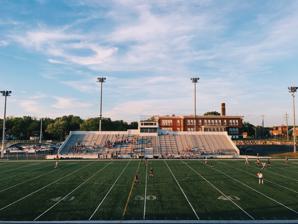
Building: Wisner Stadium
Country: United States of America
Year built: 1941
Stadium in Pontiac, Michigan Wisner Stadium Wisner Memorial Stadium Location 441 Cesar E Chavez Ave, Pontiac, Michigan 48342 Coordinates 42°38′54″N 83°18′24″W / 42.6483°N 83.3068°W / 42.6483; -83.3068 Capacity 6,600 Surface FieldTurf Construction Built 1941 Tenants Michigan Stars FC Our Lady of the Lakes Catholic School Pontiac High School Wisner Memorial Stadium is an athletic facility located in Pontiac, Michigan . History Wisner Memorial Stadium was built in 1941 and named for Moses Wisner , the 12th Governor of the State of Michigan .  Wisner, a resident of Pontiac, was a lawyer who became active in the anti-slavery movement .  The Governor Moses Wisner House is located on property adjacent to the stadium. The stadium seats 6,600 and has hosted many different events over the years.  The football field was home to both public high schools in the city, Pontiac Northern High School and Pontiac Central High School , and is now home to the consolidated Pontiac High School Phoenix football team.  Pontiac High School, which is located at the former Pontiac Northern High School, was created in 2009 by the merger of both Pontiac Northern and Pontiac Central high schools. Wisner Stadium was one of the practice locations for the Detroit Lions and George Plimpton in 1963, as he was writing his book Paper Lion . In 1974, the stadium hosted the Wide Track Summer Festival, sponsored by local Detroit radio station WABX .  Acts included headliners Leon Russell and The Gap Band , along with special guests Kansas , Fresh Start, and Mary McCreary . In 1994, the stadium served as the home for the Detroit Wheels soccer team of the USISL . During Super Bowl XL week, the Pittsburgh Steelers used the vacant Pontiac Silverdome as a practice facility. FieldTurf was installed specifically for the practices, rather than using the artificial turf that was previously used.  Following the game, the new playing surface was donated to Wisner Stadium by FieldTurf. The stadium has been restored in recent years by nearby business Lee Industrial Contracting. The company leased the stadium, the 35,000-square-foot Wisner School, and 21-acre property from the Pontiac School District on a 10-year contract in 2013. Current use This is Oakland County 's largest high school football stadium in terms of seating capacity. In 2015, Michigan Stars FC began playing at the stadium. In 2016, the Our Lady of the Lakes Catholic School varsity football team made Wisner Stadium their home field. References